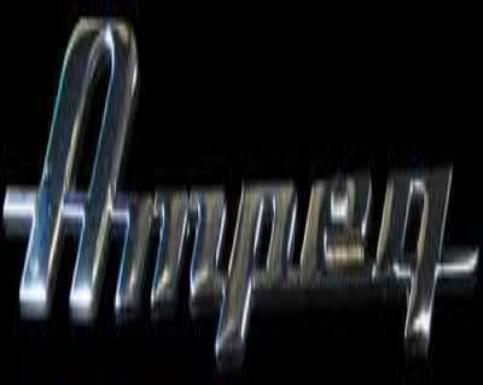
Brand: Ampeg
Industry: Others